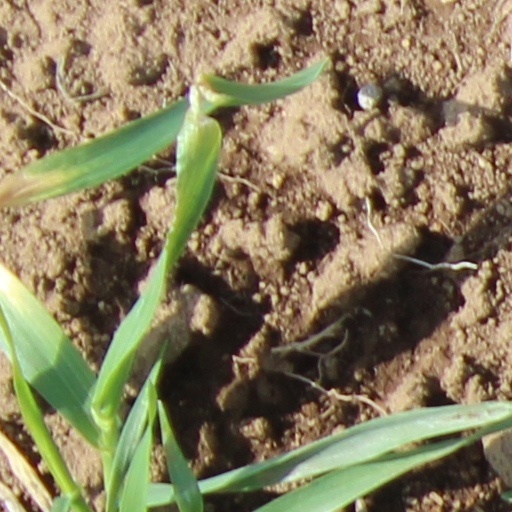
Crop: wheat